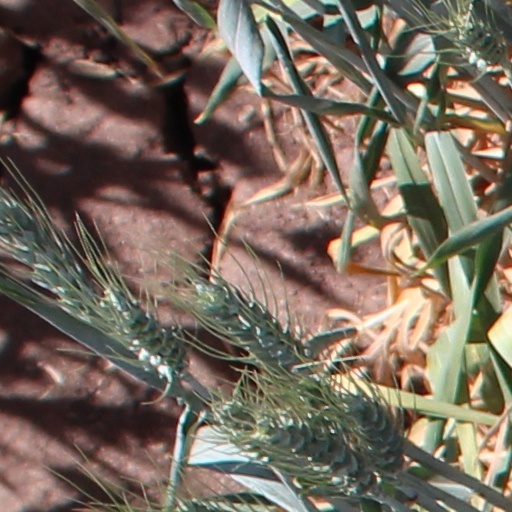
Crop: wheat